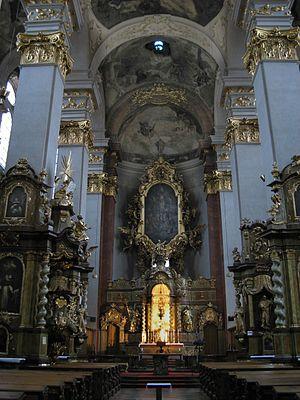
Maitre-autel de l'eglise St-Gilles a Prague. Polski: Kościół św. Idziego, ul. Husova, Stare Miasto w Pradze. Ołtarz.